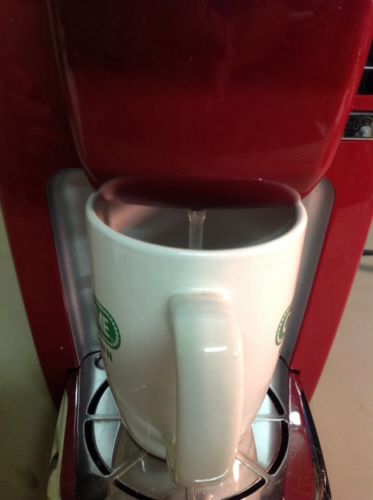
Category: coffee maker